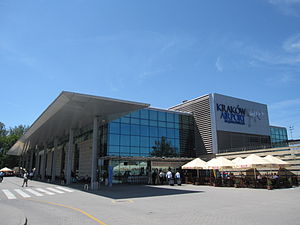
Kraków-Balice Johannes Paul II Lufthavn
Kraków-Balice Johannes Paul II Lufthavn, er en international lufthavn beliggende ved landsbyen Balice, 11 km vest for centrum af Kraków i det sydlige Polen. Lufthavnen er blev i 1995 opkaldt efter den polsk-fødte Pave Johannes Paul 2., der tilbragte mange år i Kraków. Stedet har tidligere heddet Kraków-Balice Airport.